Carl Thiel

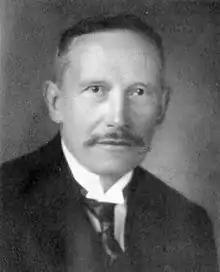
Carl Thiel (early 20th century)

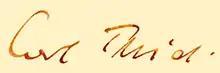

Carl Josef Thiel (9 July 1862 − 23 July 1939) was a German organist, church musician and professor of music.